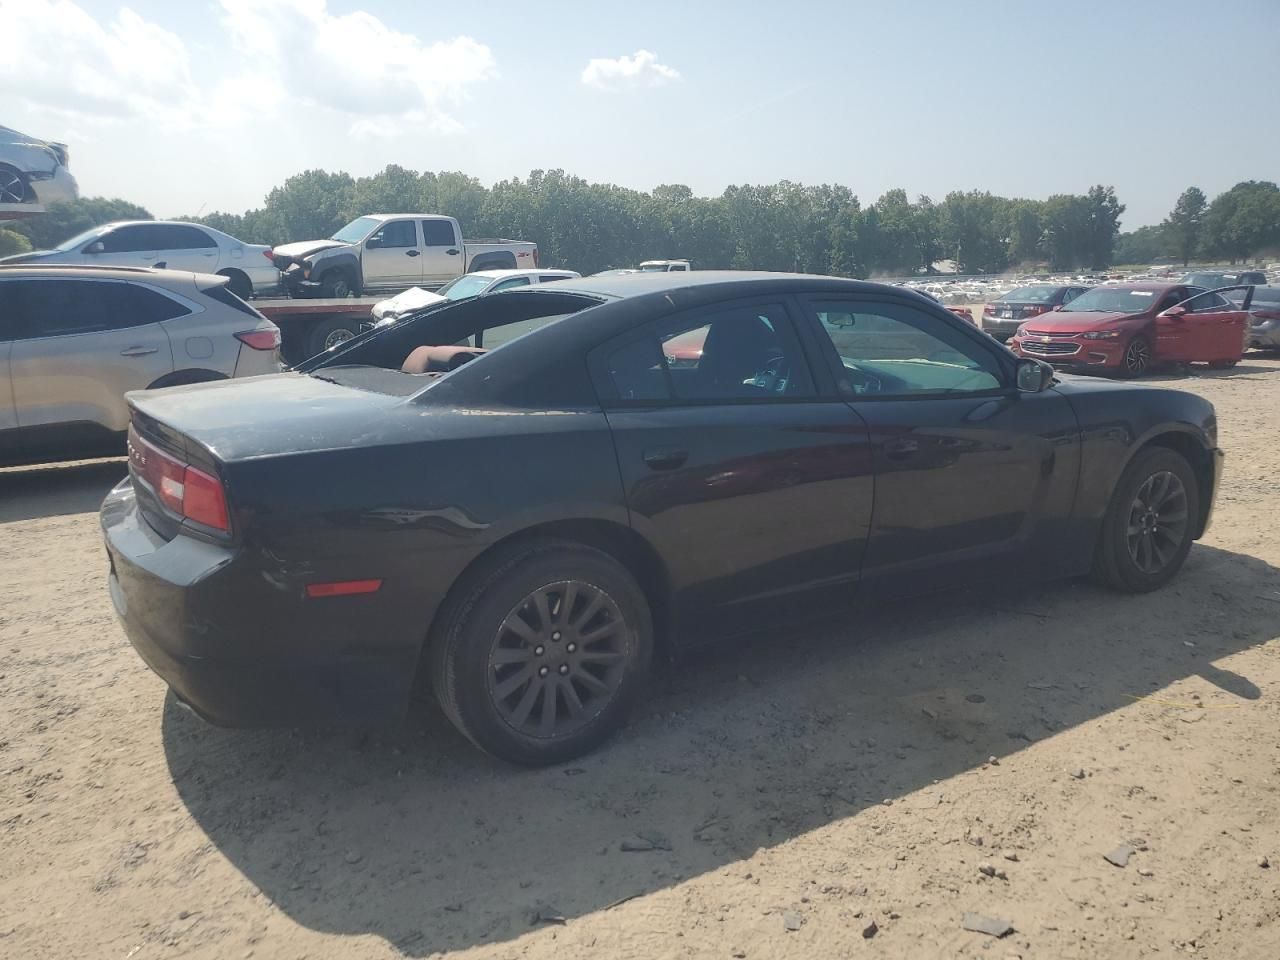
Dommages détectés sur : pare-brise arrière, pare-choc arrière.
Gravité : majeur